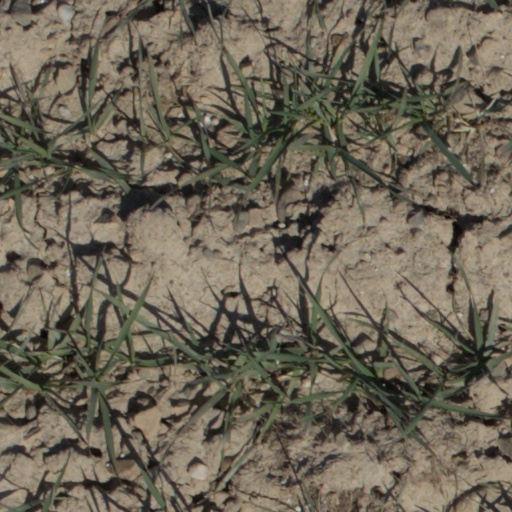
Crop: wheat